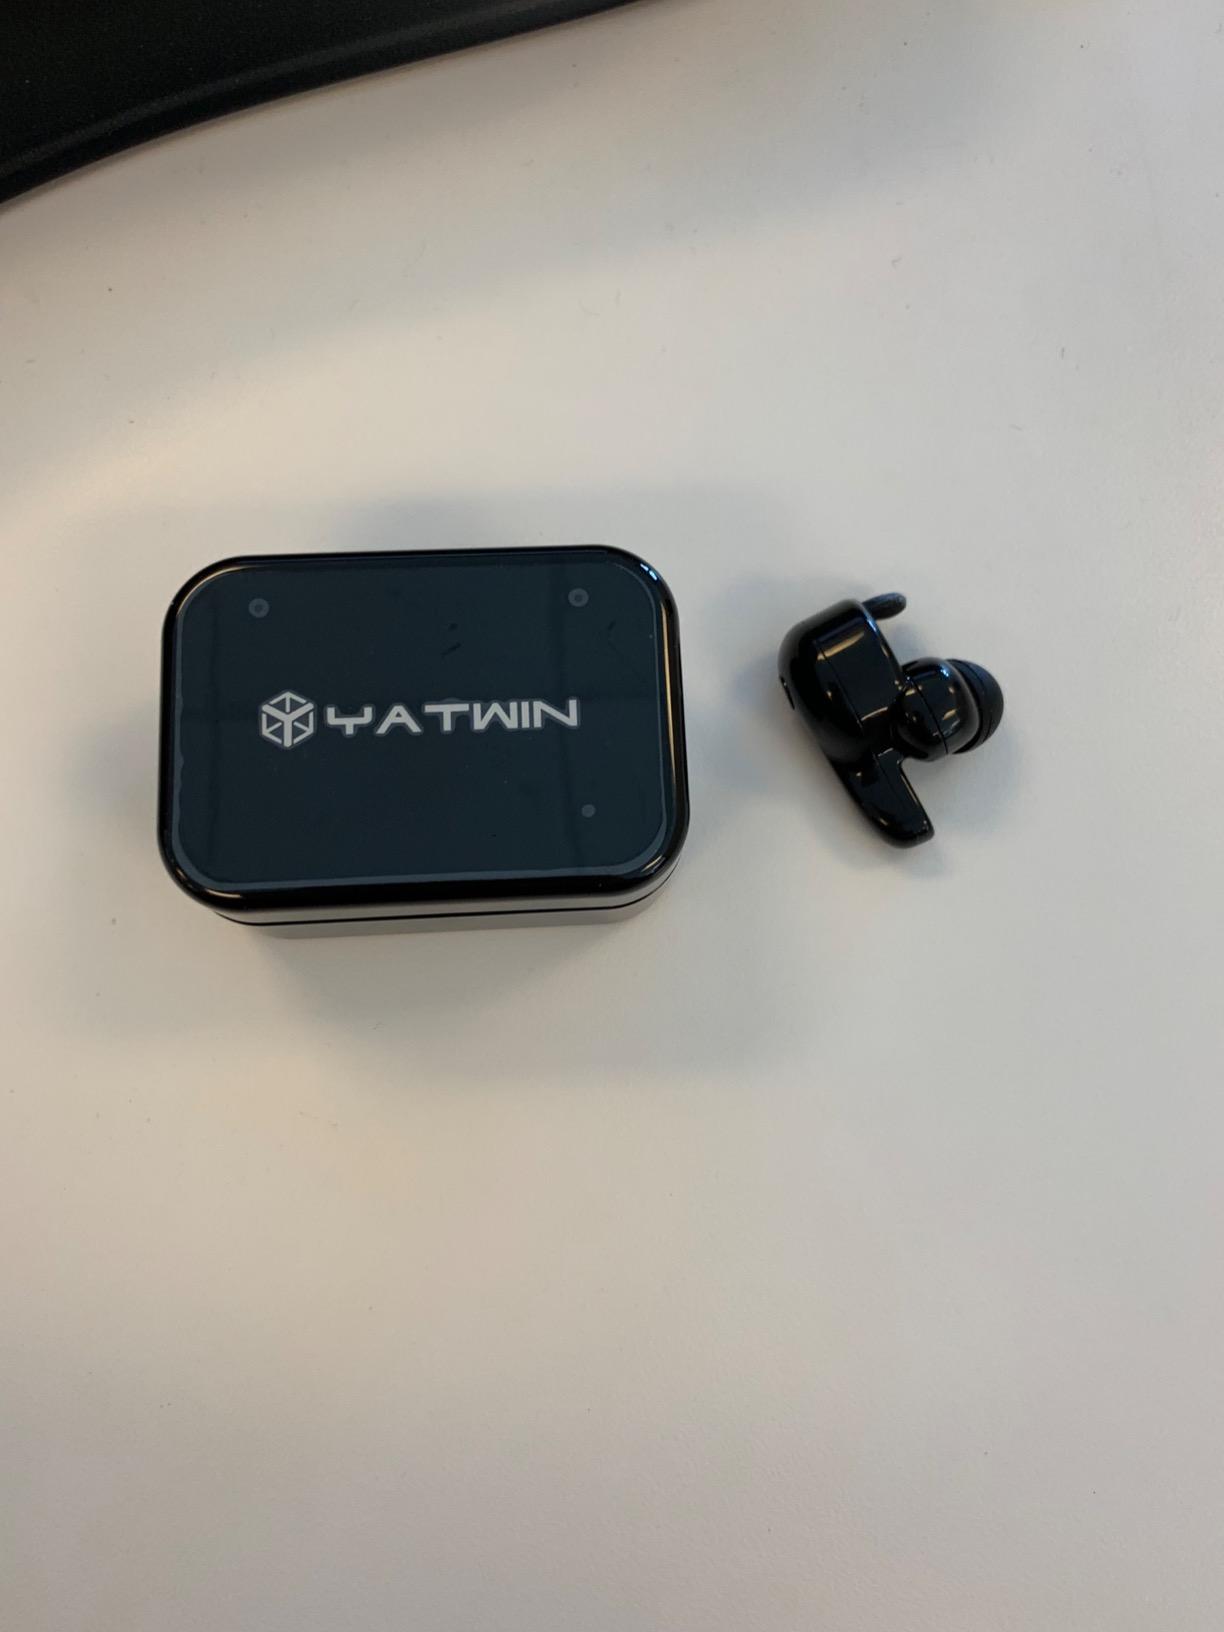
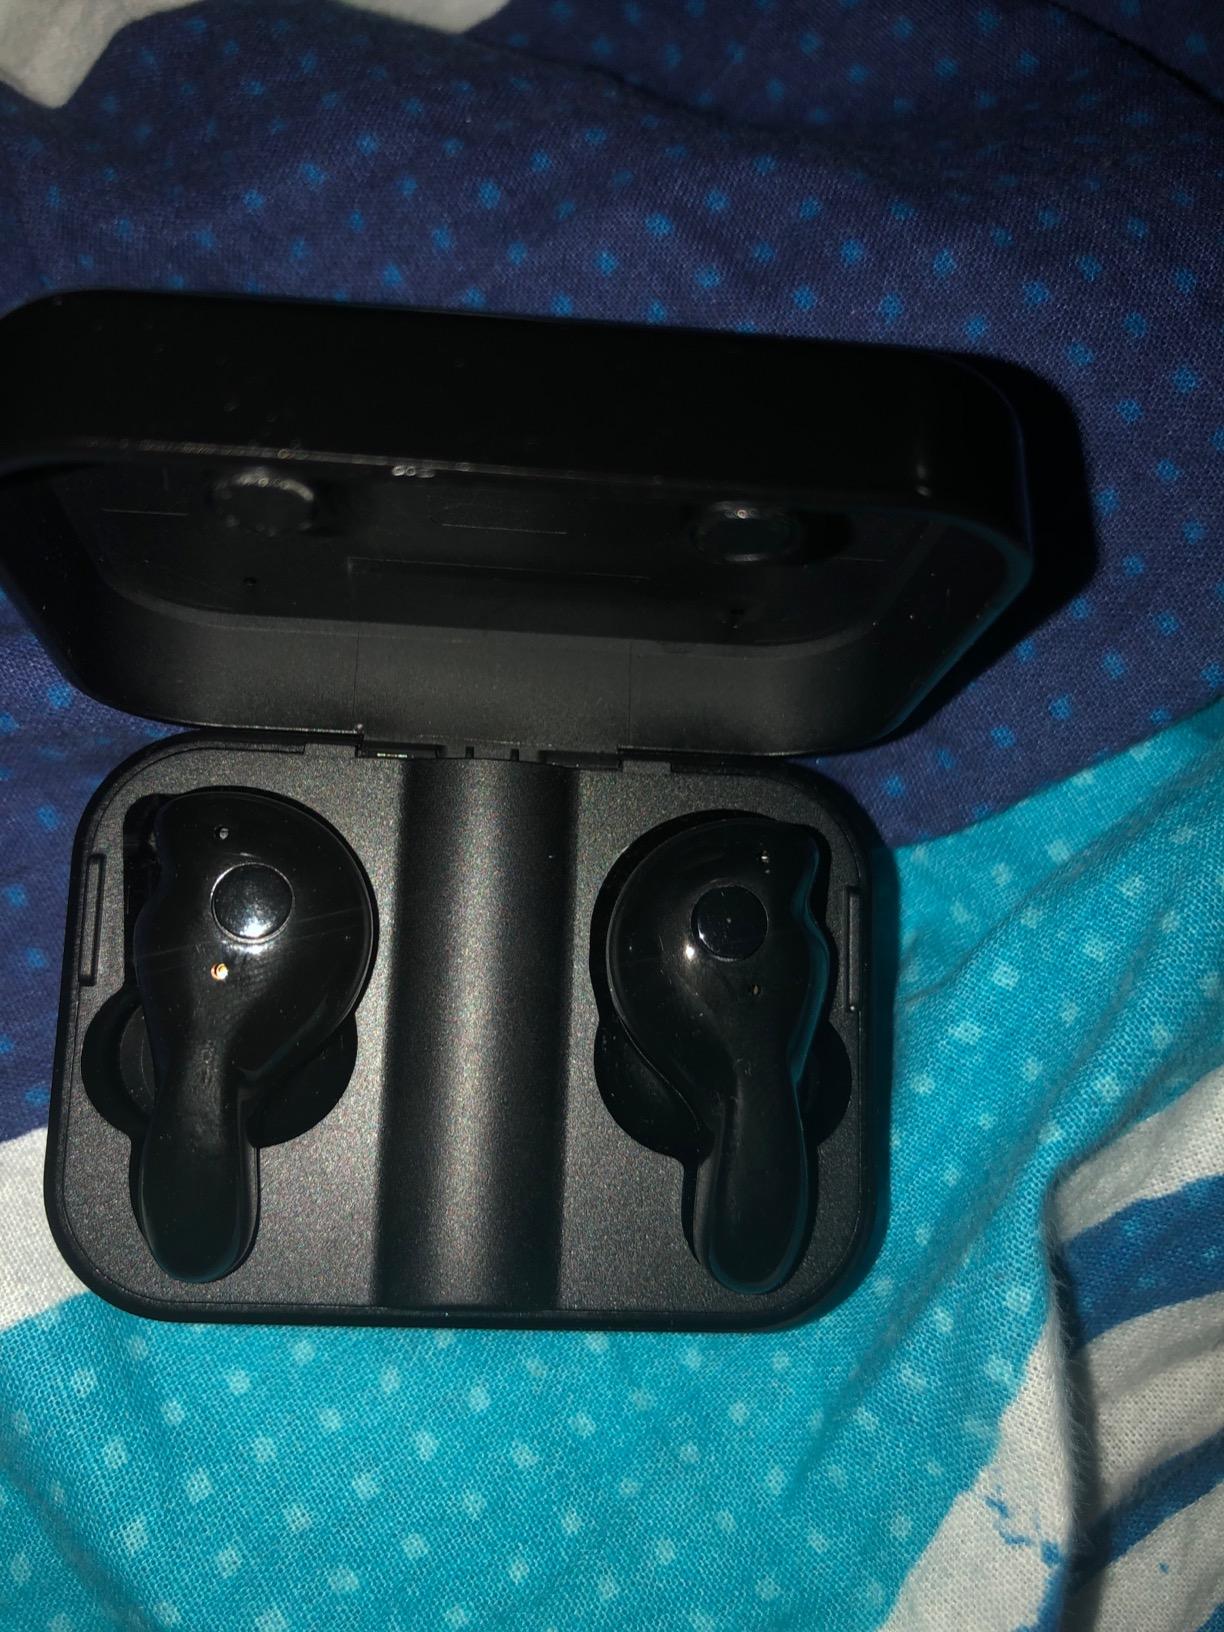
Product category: earbuds
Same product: yes